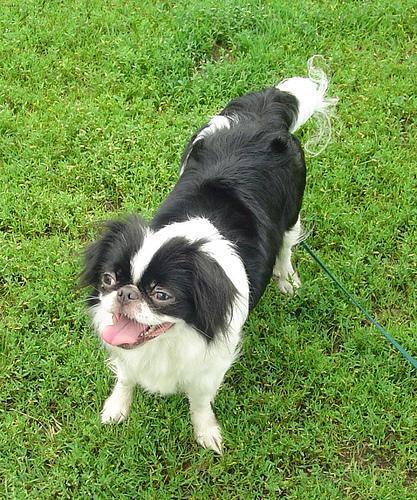
japanese chin